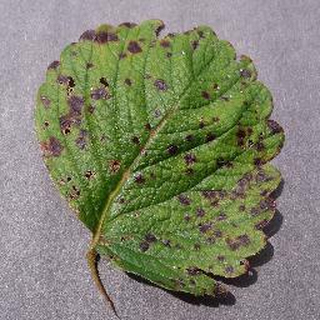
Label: strawberry_leaf_scorch